Arthur Mignault

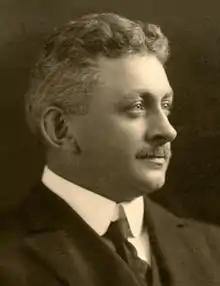
Colonel Arthur Mignault

Arthur Mignault, MD (29 September 1865 – 26 April 1937) was a French Canadian pharmaceutical entrepreneur, physician and colonel of the Royal Canadian Army Medical Corps, serving in the First World War. He is the founder of the Royal 22 Régiment.